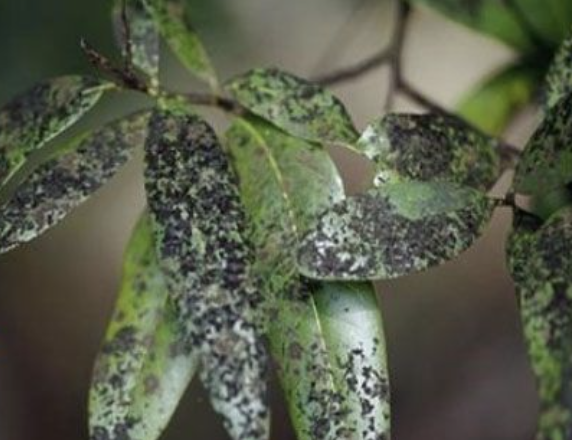
Label: sooty_mold